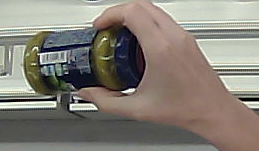
Product: barilla_pesto